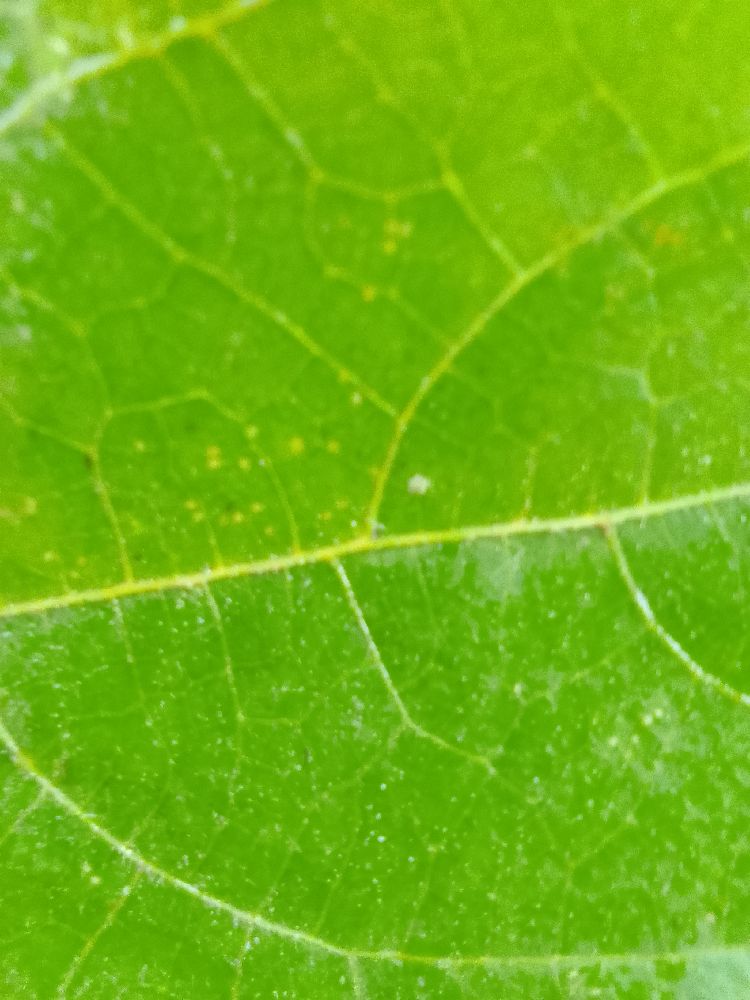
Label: healthy